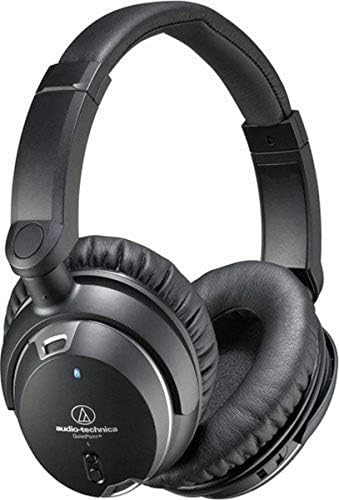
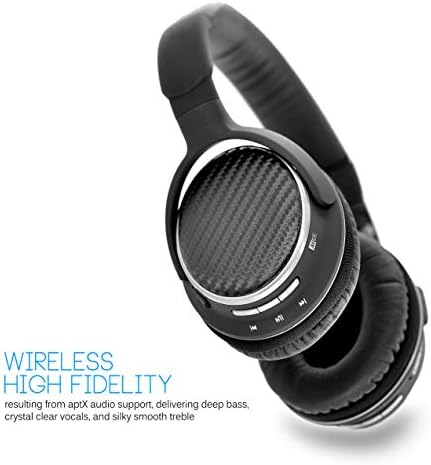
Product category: headphones
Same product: no